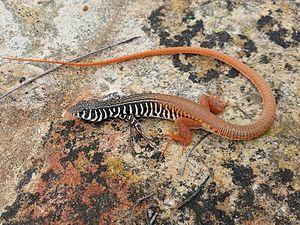
Nucras tessellata est une espèce de sauriens de la famille des Lacertidae.